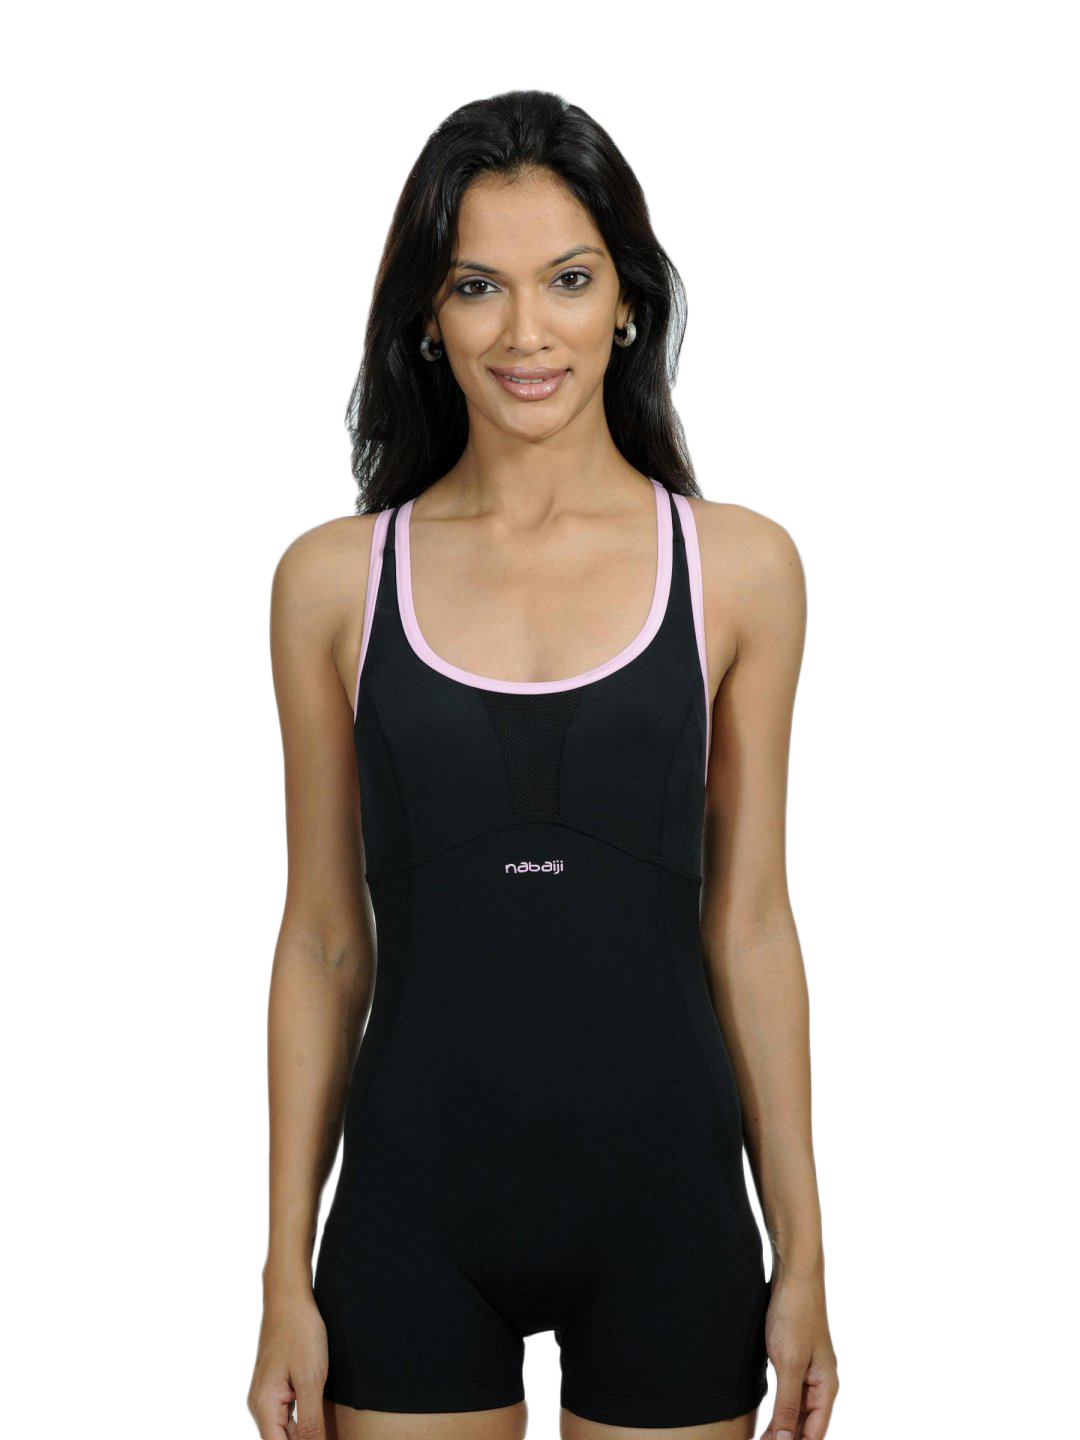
Nabaiji Women Black Swimsuit
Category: Apparel / Bottomwear / Swimwear
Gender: Women
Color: Black
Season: Fall 2010
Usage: Sports